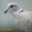
Label: bird